Reagan Democrat

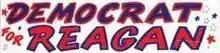
"Democrat for Reagan" bumper sticker,

During the 1980 election a dramatic number of voters in the United States, disillusioned with the economic malaise of the 1970s and the presidency of Jimmy Carter (even more than four years earlier under moderate Republican Gerald Ford), supported Reagan, a former Democrat and California governor. Reagan's optimistic tone managed to win over a broad set of voters to an almost unprecedented degree (for a Republican since moderate war hero Dwight D. Eisenhower's victories in 1952 and 1956) across the board but did not make particular demographic inroads with Democratic voters, with the possible exception of national security voters (a focused yet relatively small group, difficult to find decisive empirical support for and identified in 1980 with Democrat Henry "Scoop" Jackson, a Reagan ally for a brief period after 1980 until his death in 1983).